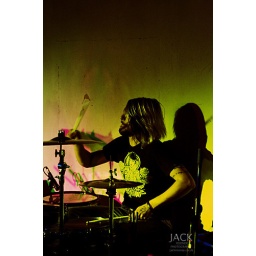
lost on landing live at the face bar in reading on may 17th. great gig, good fun. cross processed